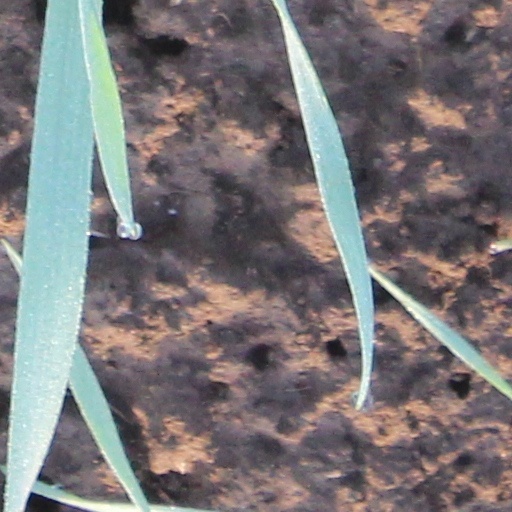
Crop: wheat